Great slaty woodpecker

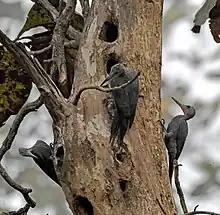
The great slaty woodpecker is somewhat unusual for its habit of traveling in foraging groups.

Great slaty woodpeckers are mostly seen in groups consisting of 3 to 6 individuals, which consist of a breeding pair and their young from prior years. Groups often forage on shared feeding sites in the form of nests of social insects such as ants, termites, wood-boring beetles and stingless bees. Ants seem to be generally favored in the diet, though larvae of other species may be eaten quite regularly as well. Occasionally, small fruit may supplement the diet. Females spend more time searching for feeding sources and males, which have slightly larger bills, spend more time opening the sources. Preferred feeding sources are mostly found in large branches or trunks of large, living trees. The groups will travel considerable distance to access these trees and, as such, the home ranges of the species are quite large. Occasionally, though, they will feed at lower levels in trees and even amongst saplings. Usually, feeding groups of these woodpeckers do not linger in any given area for long. Sometimes this species associates with slightly smaller white-bellied woodpeckers and considerably smaller greater flamebacks, with the foraging methods of the very different woodpeckers minimizing competition between the species. Perhaps more considerable competition for food sources generally comes in the form of hornbills and arboreal (or tree-dwelling) mammals. The great slaty woodpecker usually works a tree upwards and, though capable of swifter movements, has been described while foraging as if moving in "slow motion". It forages by gleaning, probing, pecking, prising off bark and hammering with powerful and loud blows to excavate the wood. Gleaning is the most important foraging method for the species, with the long neck and bill allowing it to reach out over a considerable distance into the cracks and crevices of trees. This species often flies high over the trees for long distances between successful foraging patches. In flight, its feather rustle noisily. The great slaty woodpecker usually engages in less dipping during than other woodpeckers and flies in a mixed flying style described as quite crow-like.